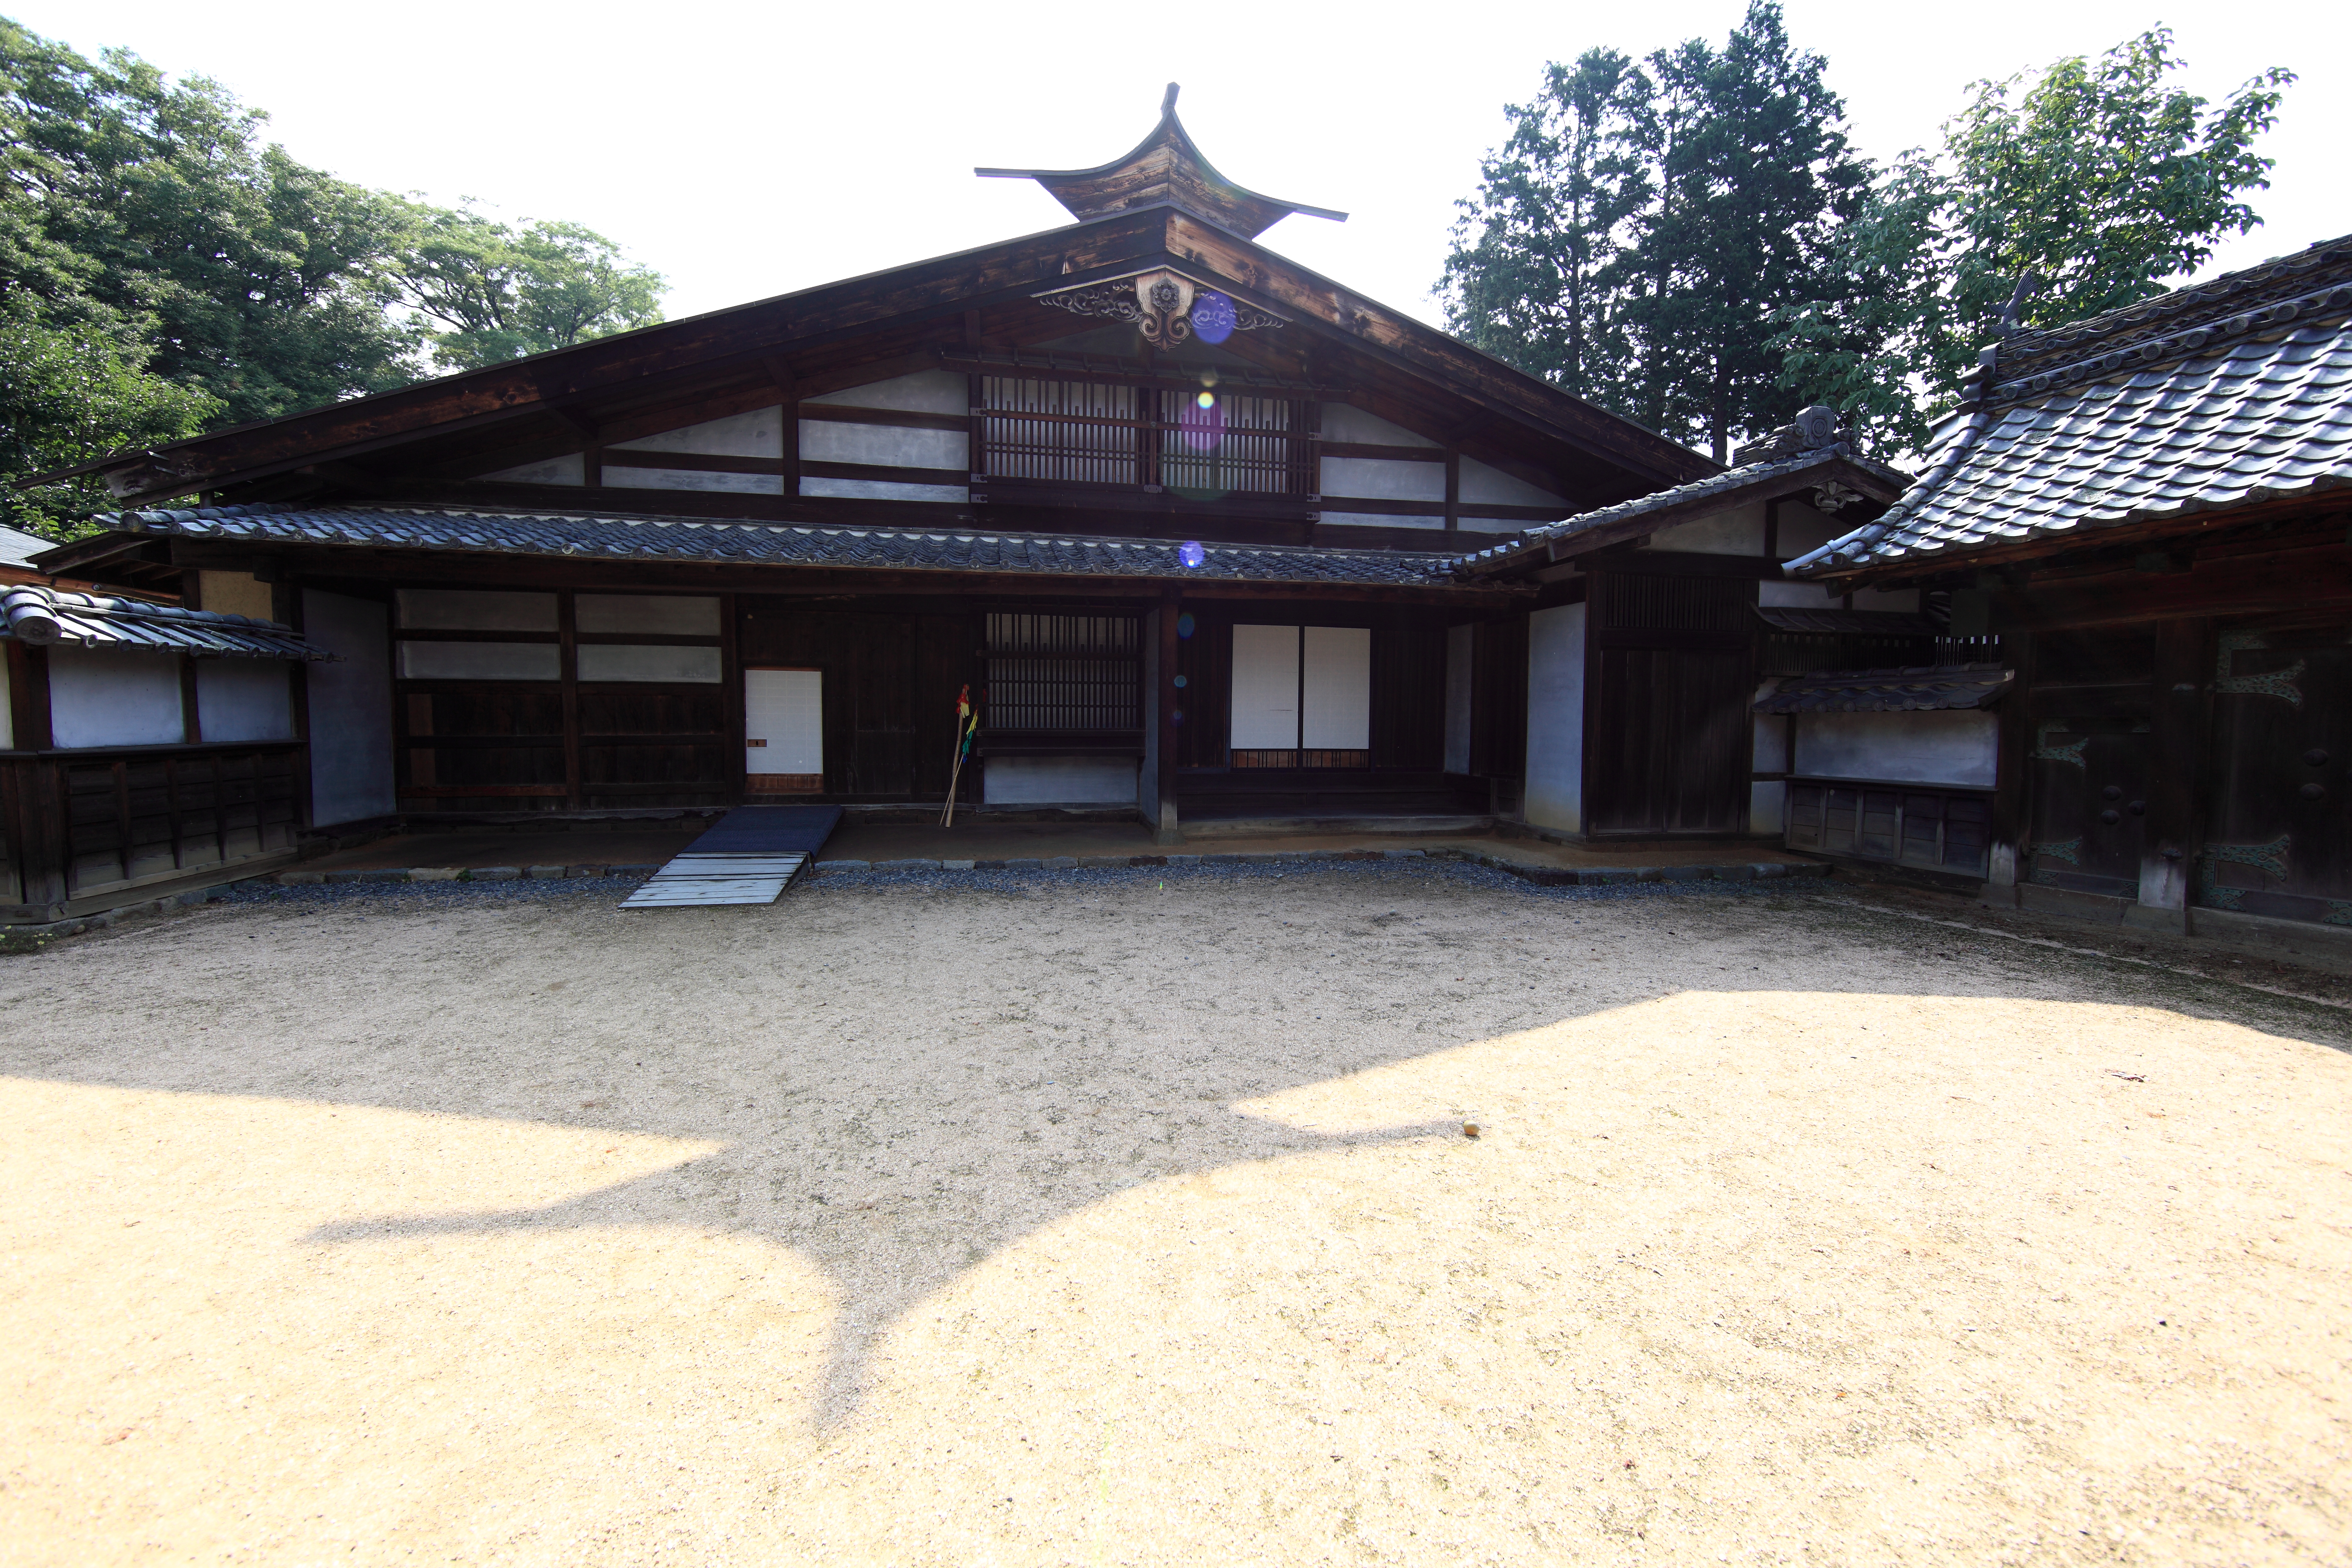
architecture, house, roof, home, high, cottage, ancient, residence, property, exterior, design, japanese, 5d, style, hires, estate, markii, traditional, hi, res, resolution, 5photosaday, nagano, matsumoto, gegyo, real estate